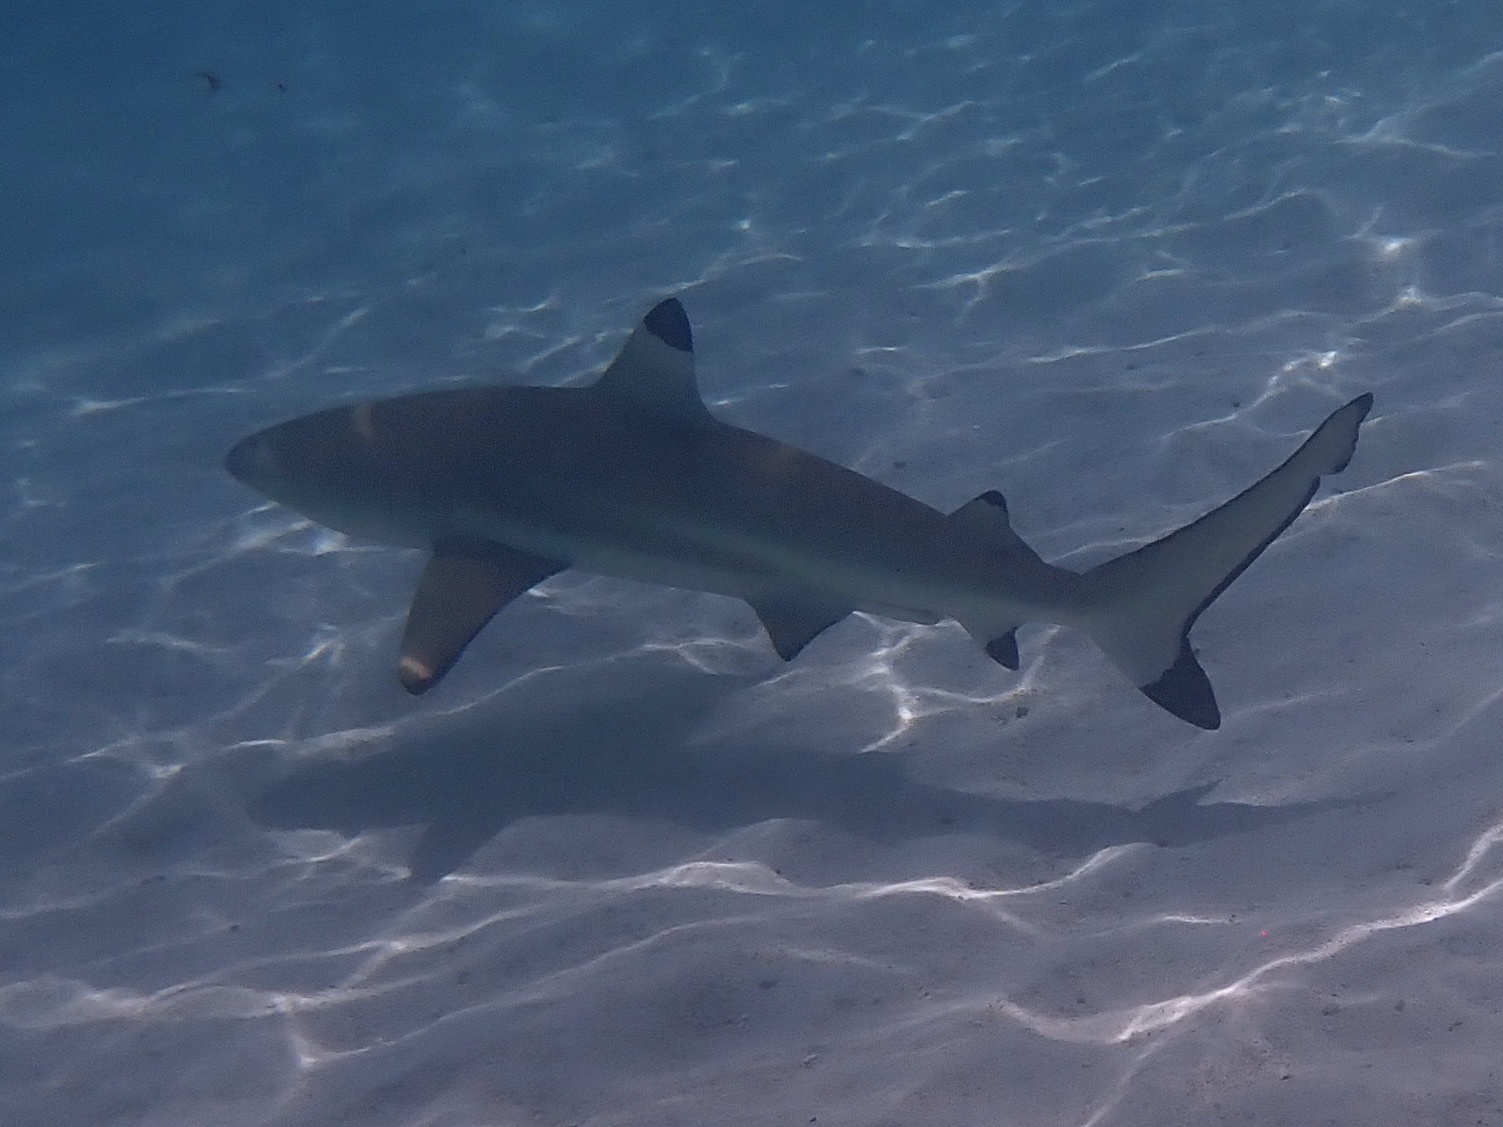
Carcharhinus melanopterus (Blacktip Reef Shark)